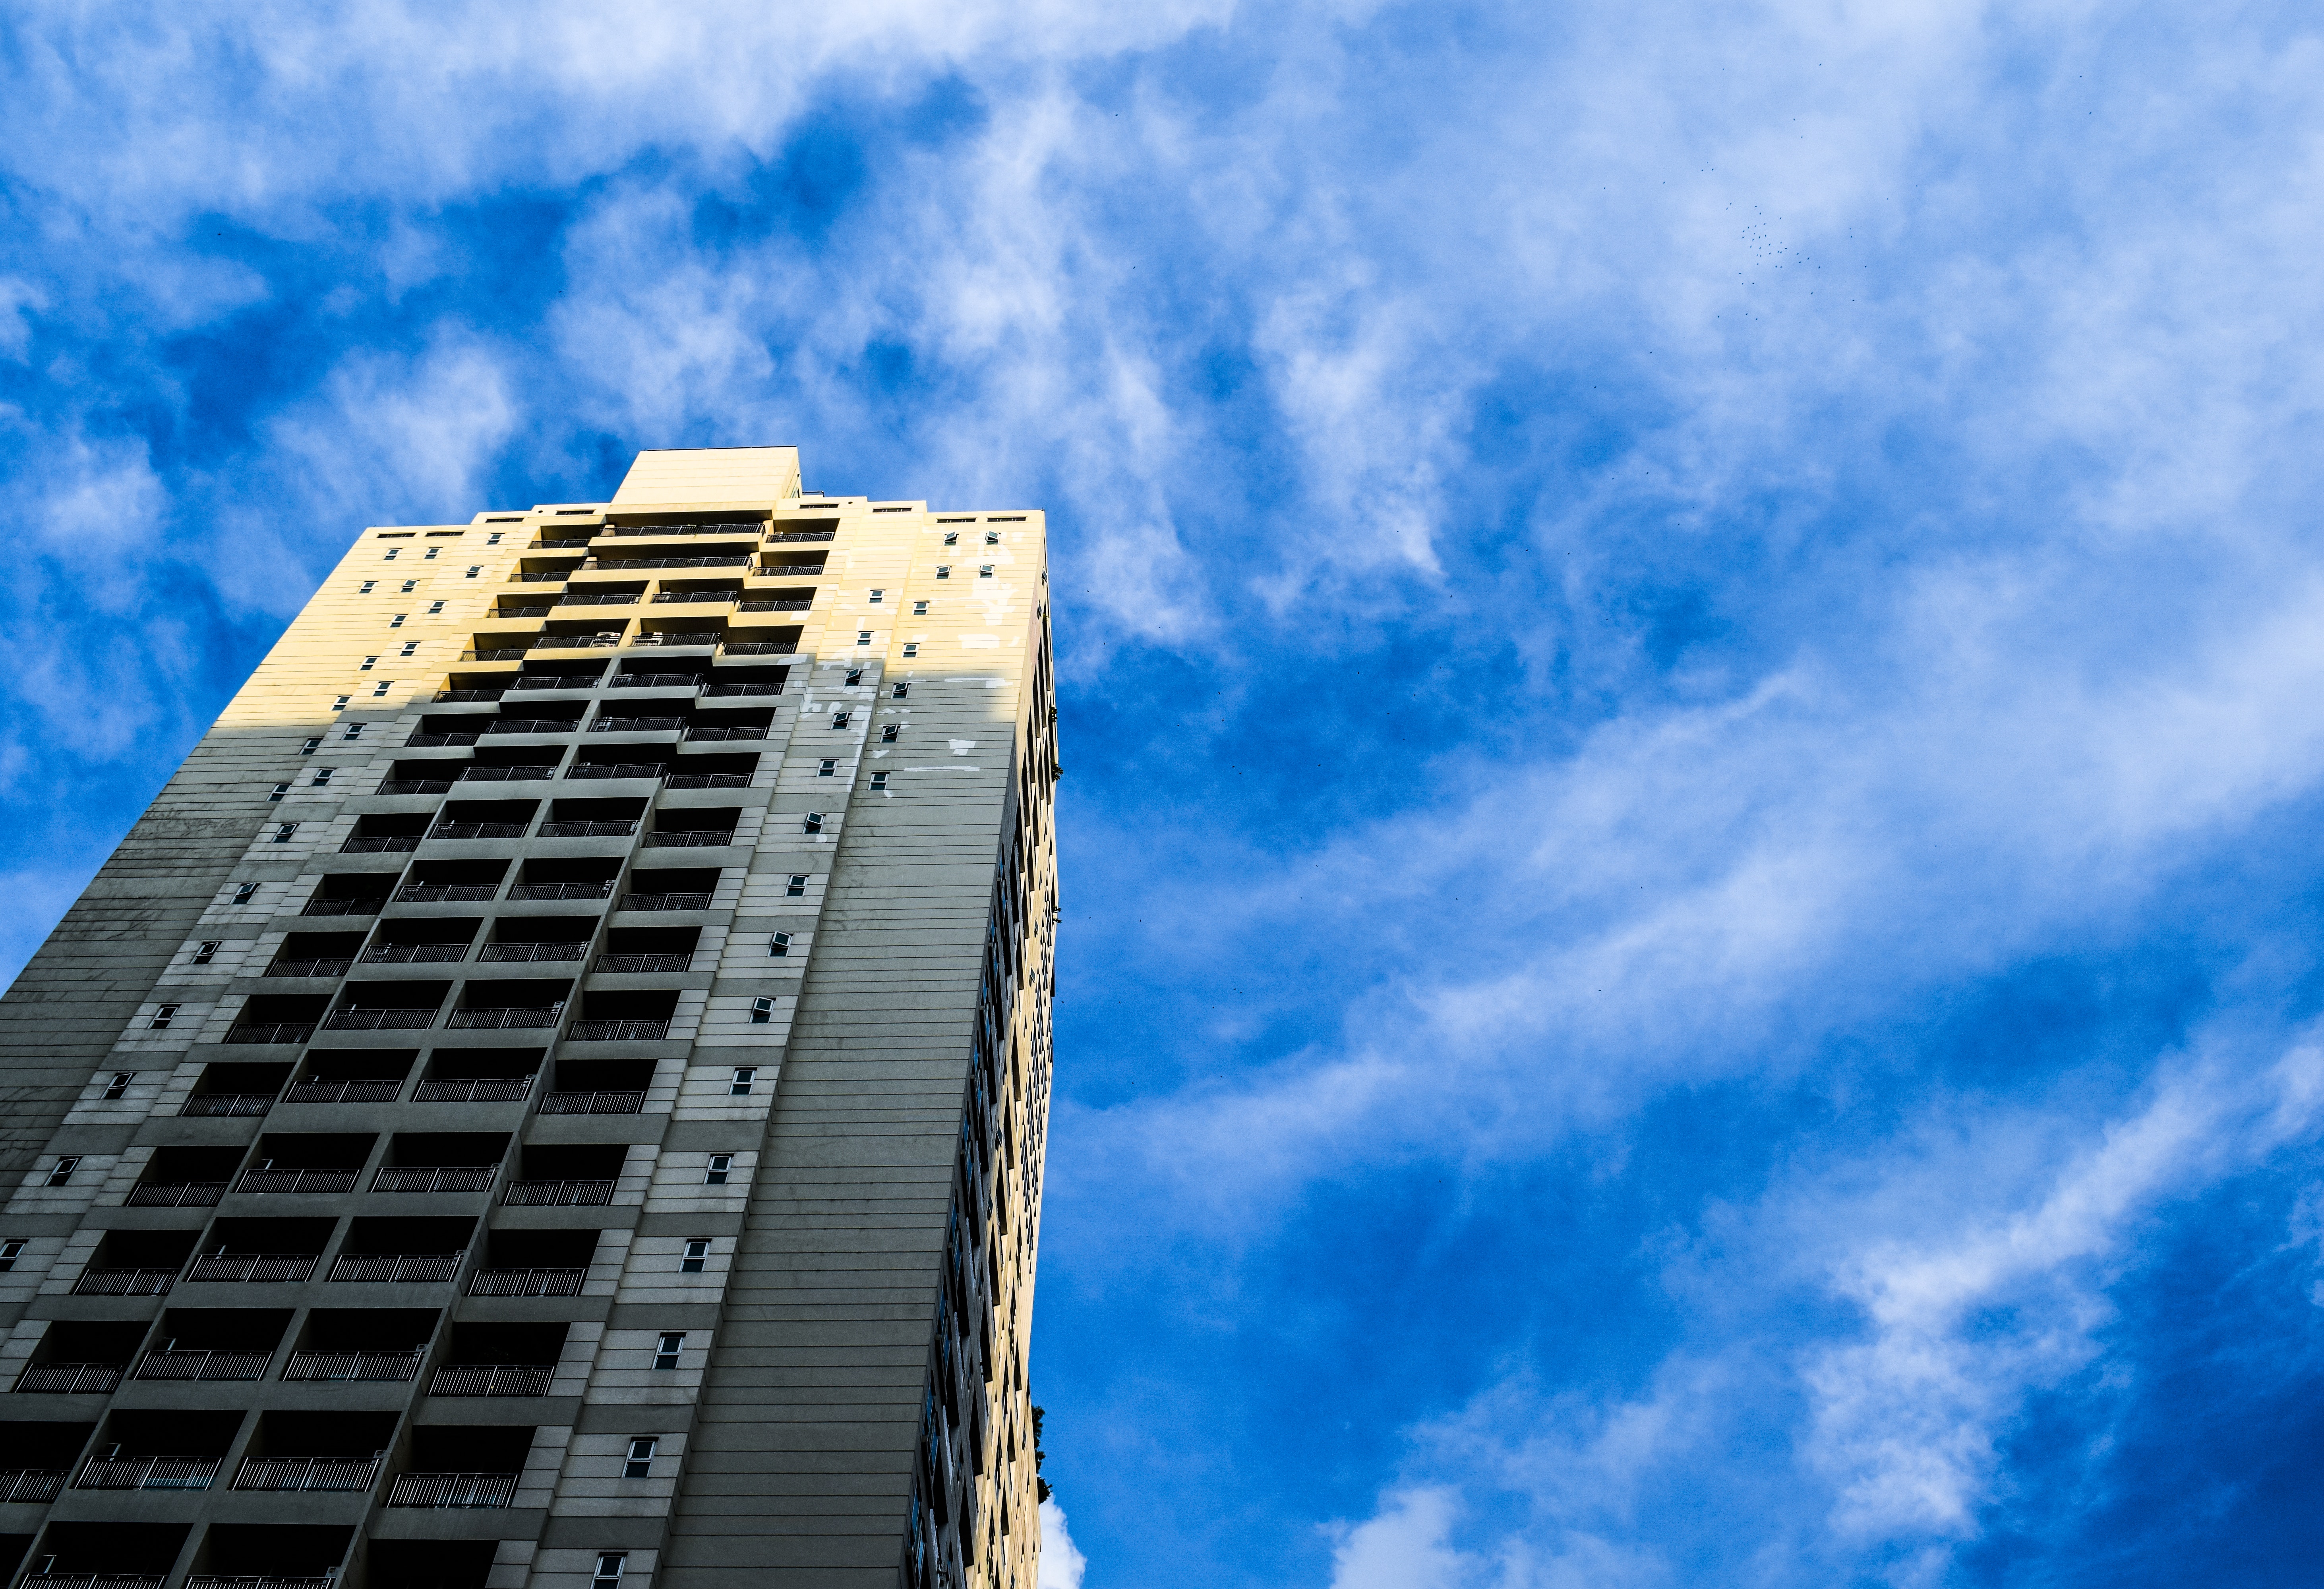
sky, metropolitan area, daytime, blue, urban area, tower block, architecture, skyscraper, condominium, building, city, cloud, commercial building, metropolis, landmark, human settlement, corporate headquarters, tower, real estate, mixed use, apartment, facade, neighbourhood, downtown, reflection, residential area, headquarters, hotel, meteorological phenomenon, glass, world, urban design